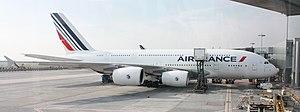
Airbus A380 F-HPJA d'Air France au terminal 2F à Paris-Roissy Charles de Gaulle.